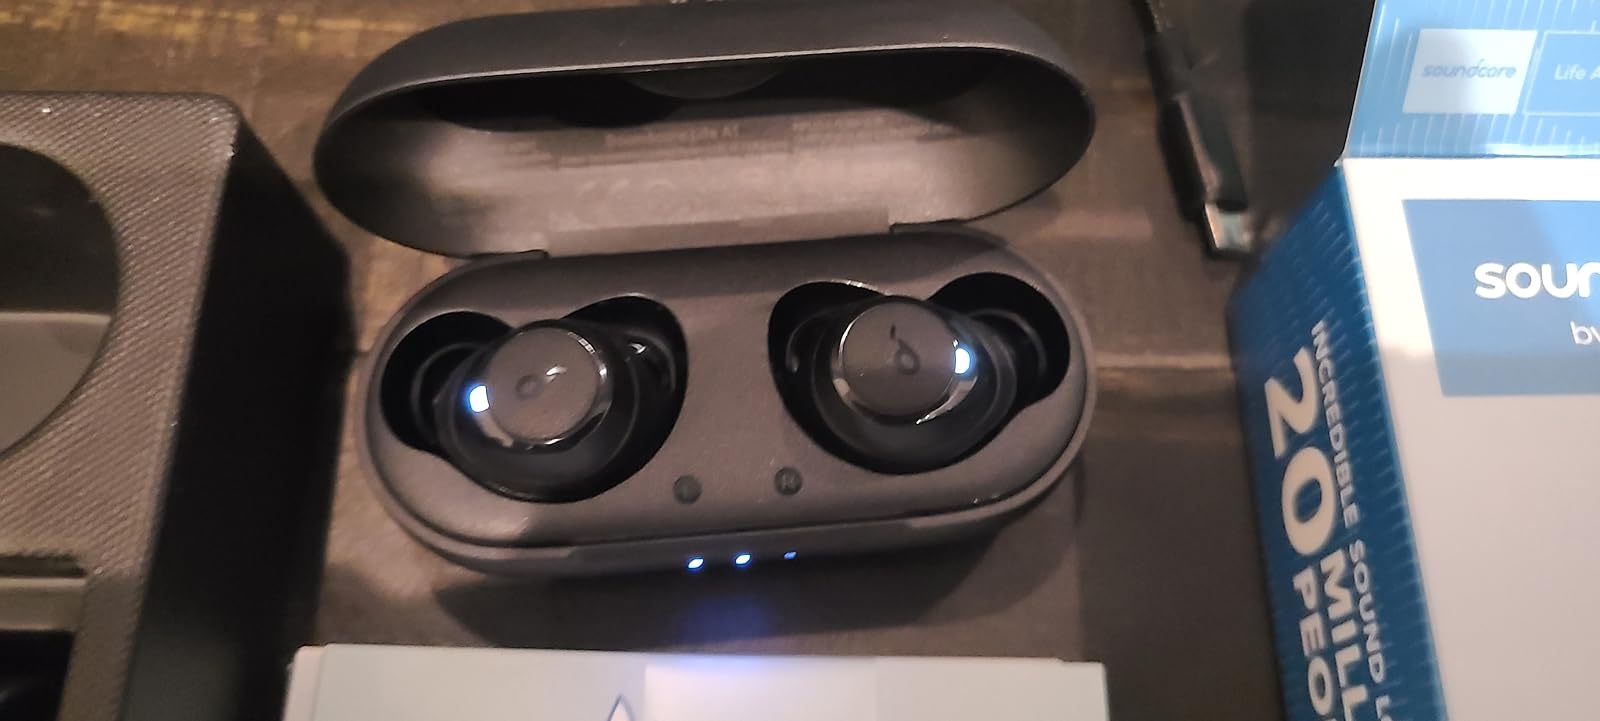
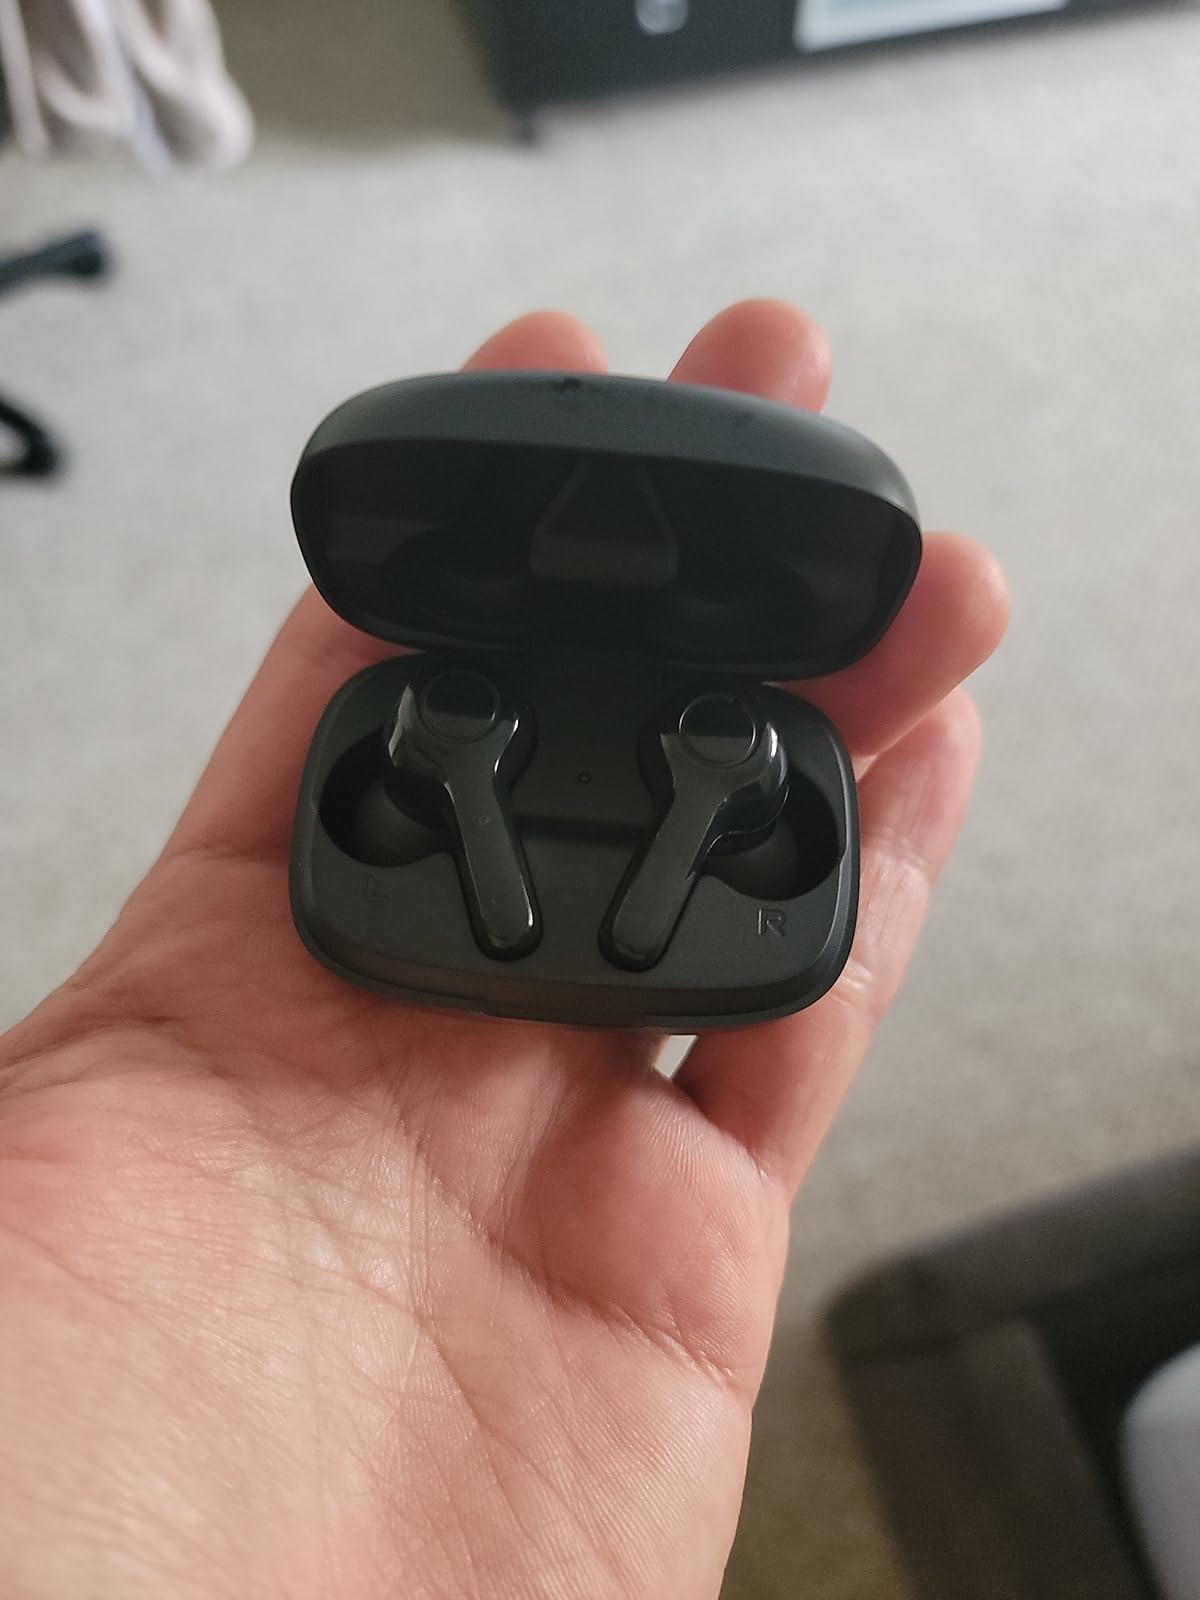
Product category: earbuds
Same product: no